Mahwah, New Jersey

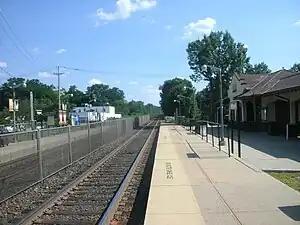
The 1913 Mahwah NJ Transit Station building is visible on the right.

, the township had a total of of roadways, of which were maintained by the municipality, by Bergen County and by the New Jersey Department of Transportation.